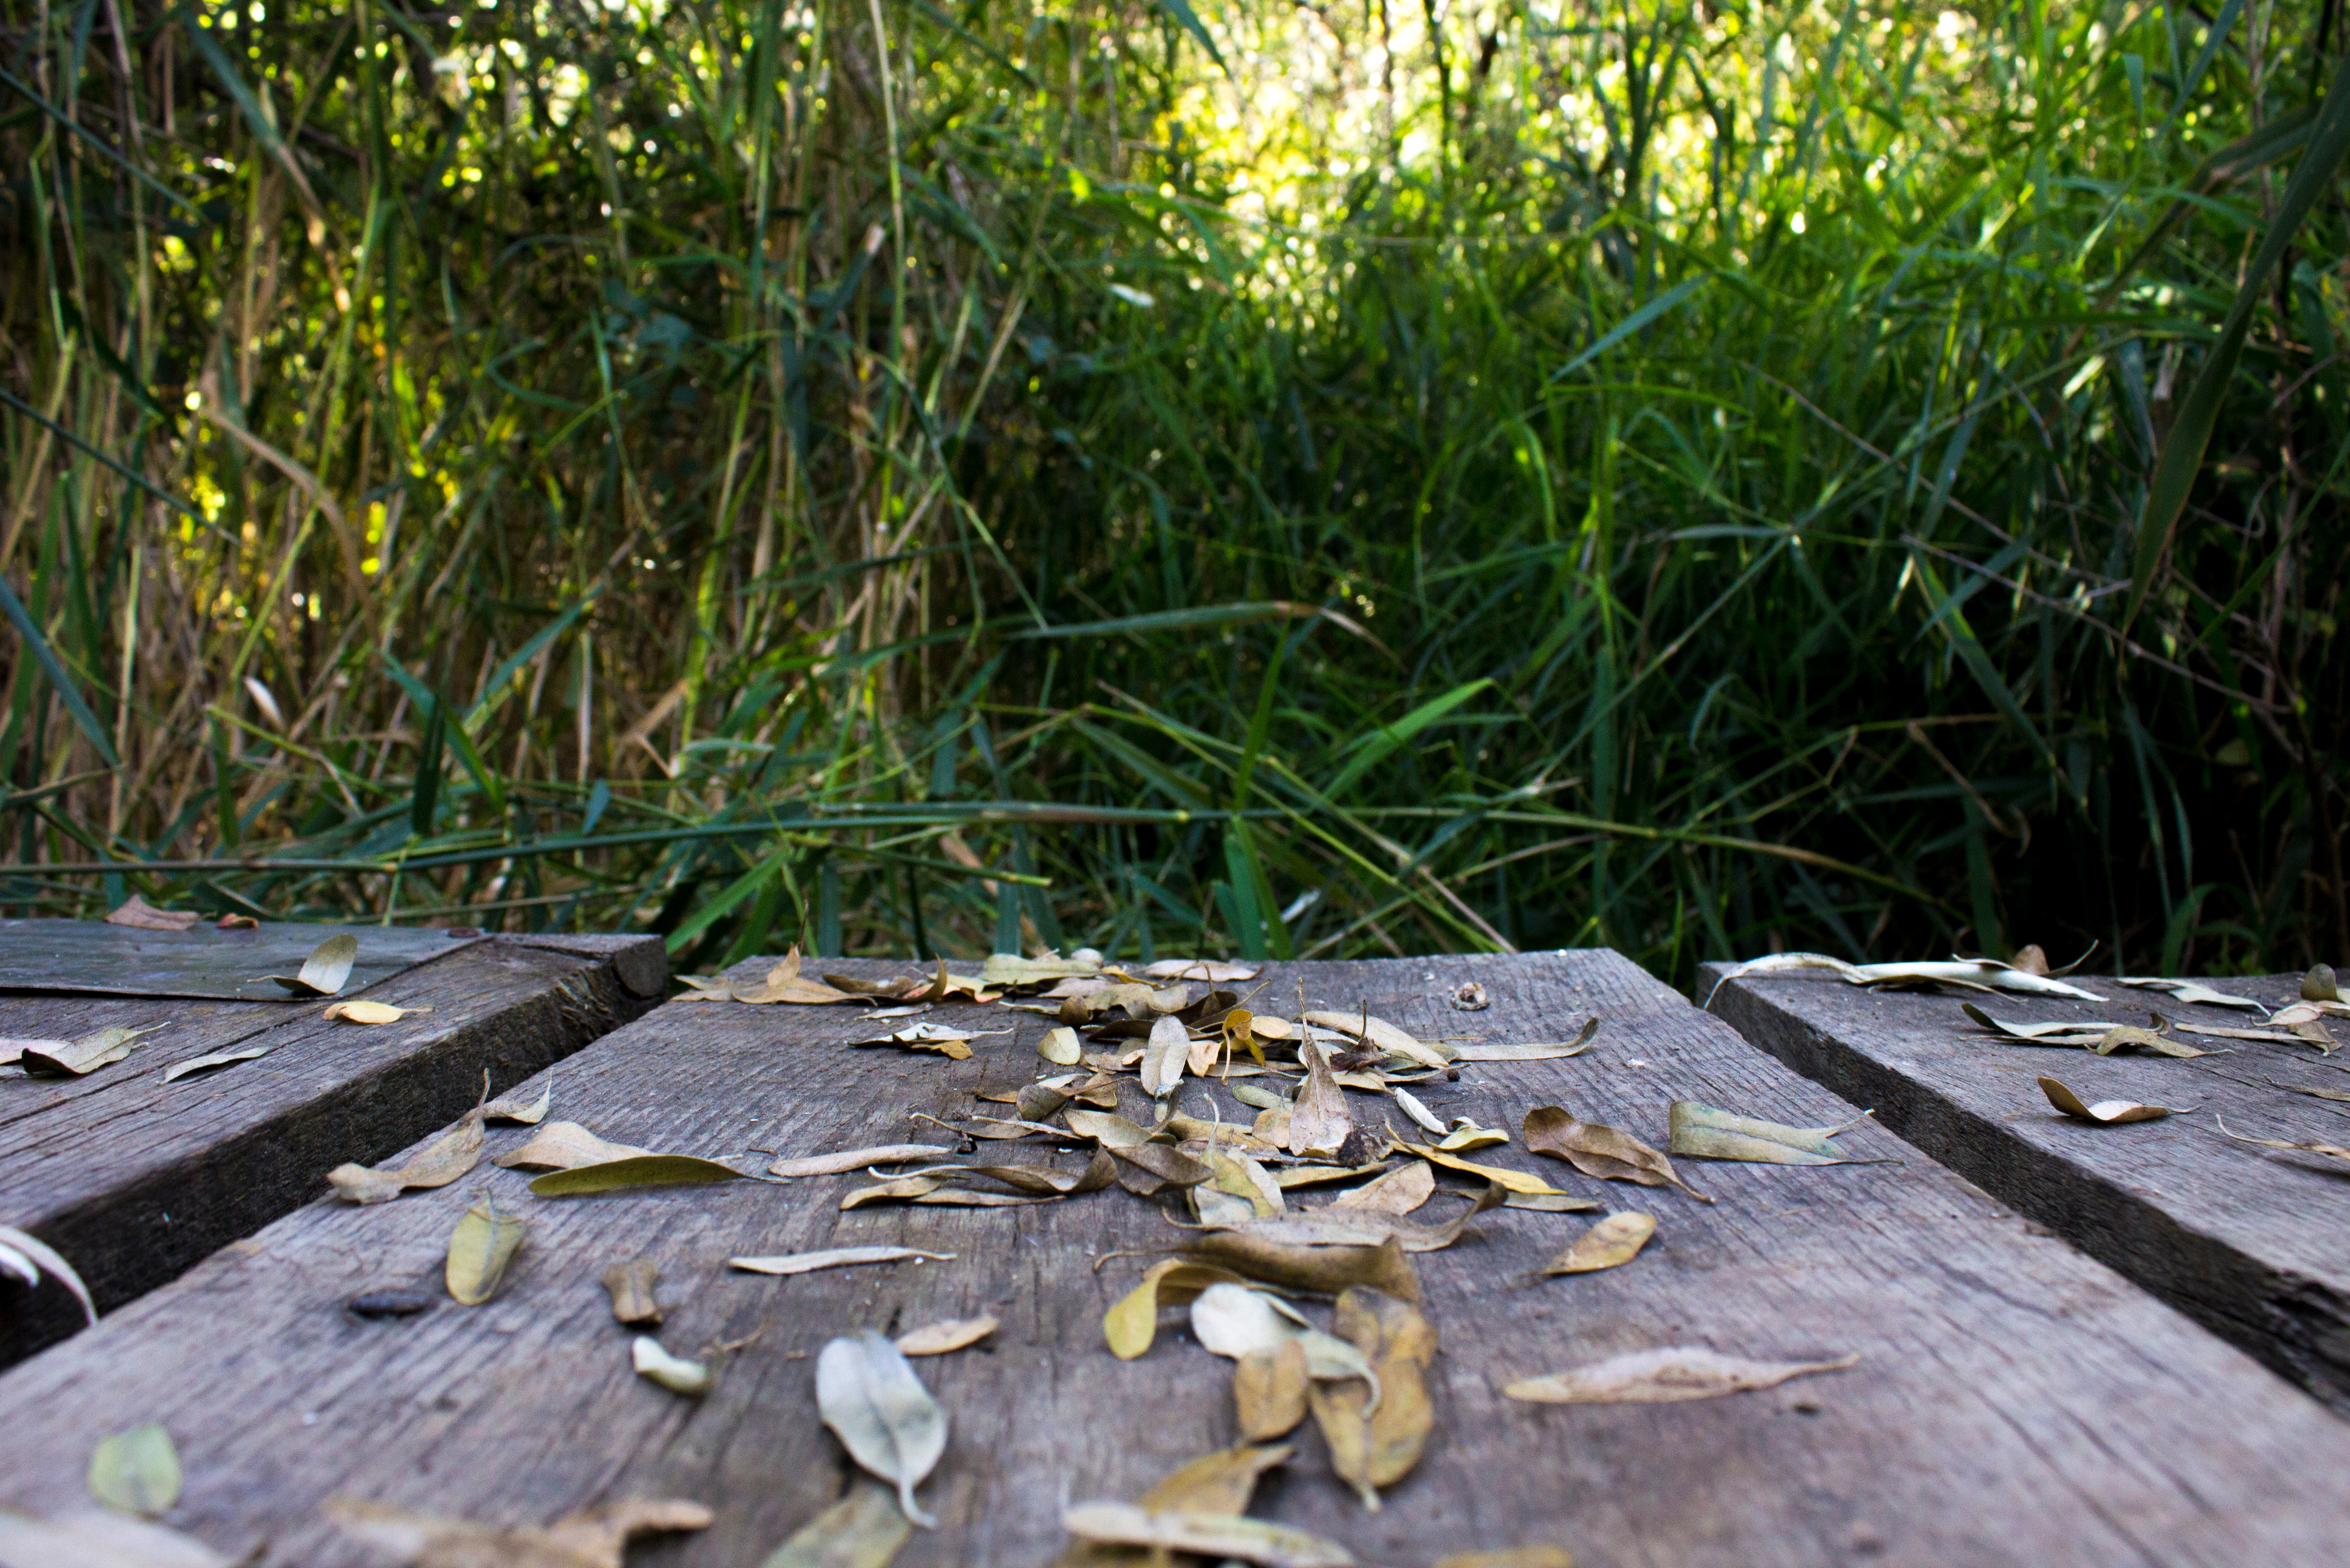
tree, nature, grass, wood, lawn, leaf, pond, wildlife, stream, jungle, backyard, botany, garden, wetland, habitat, yard, fish pond, natural environment